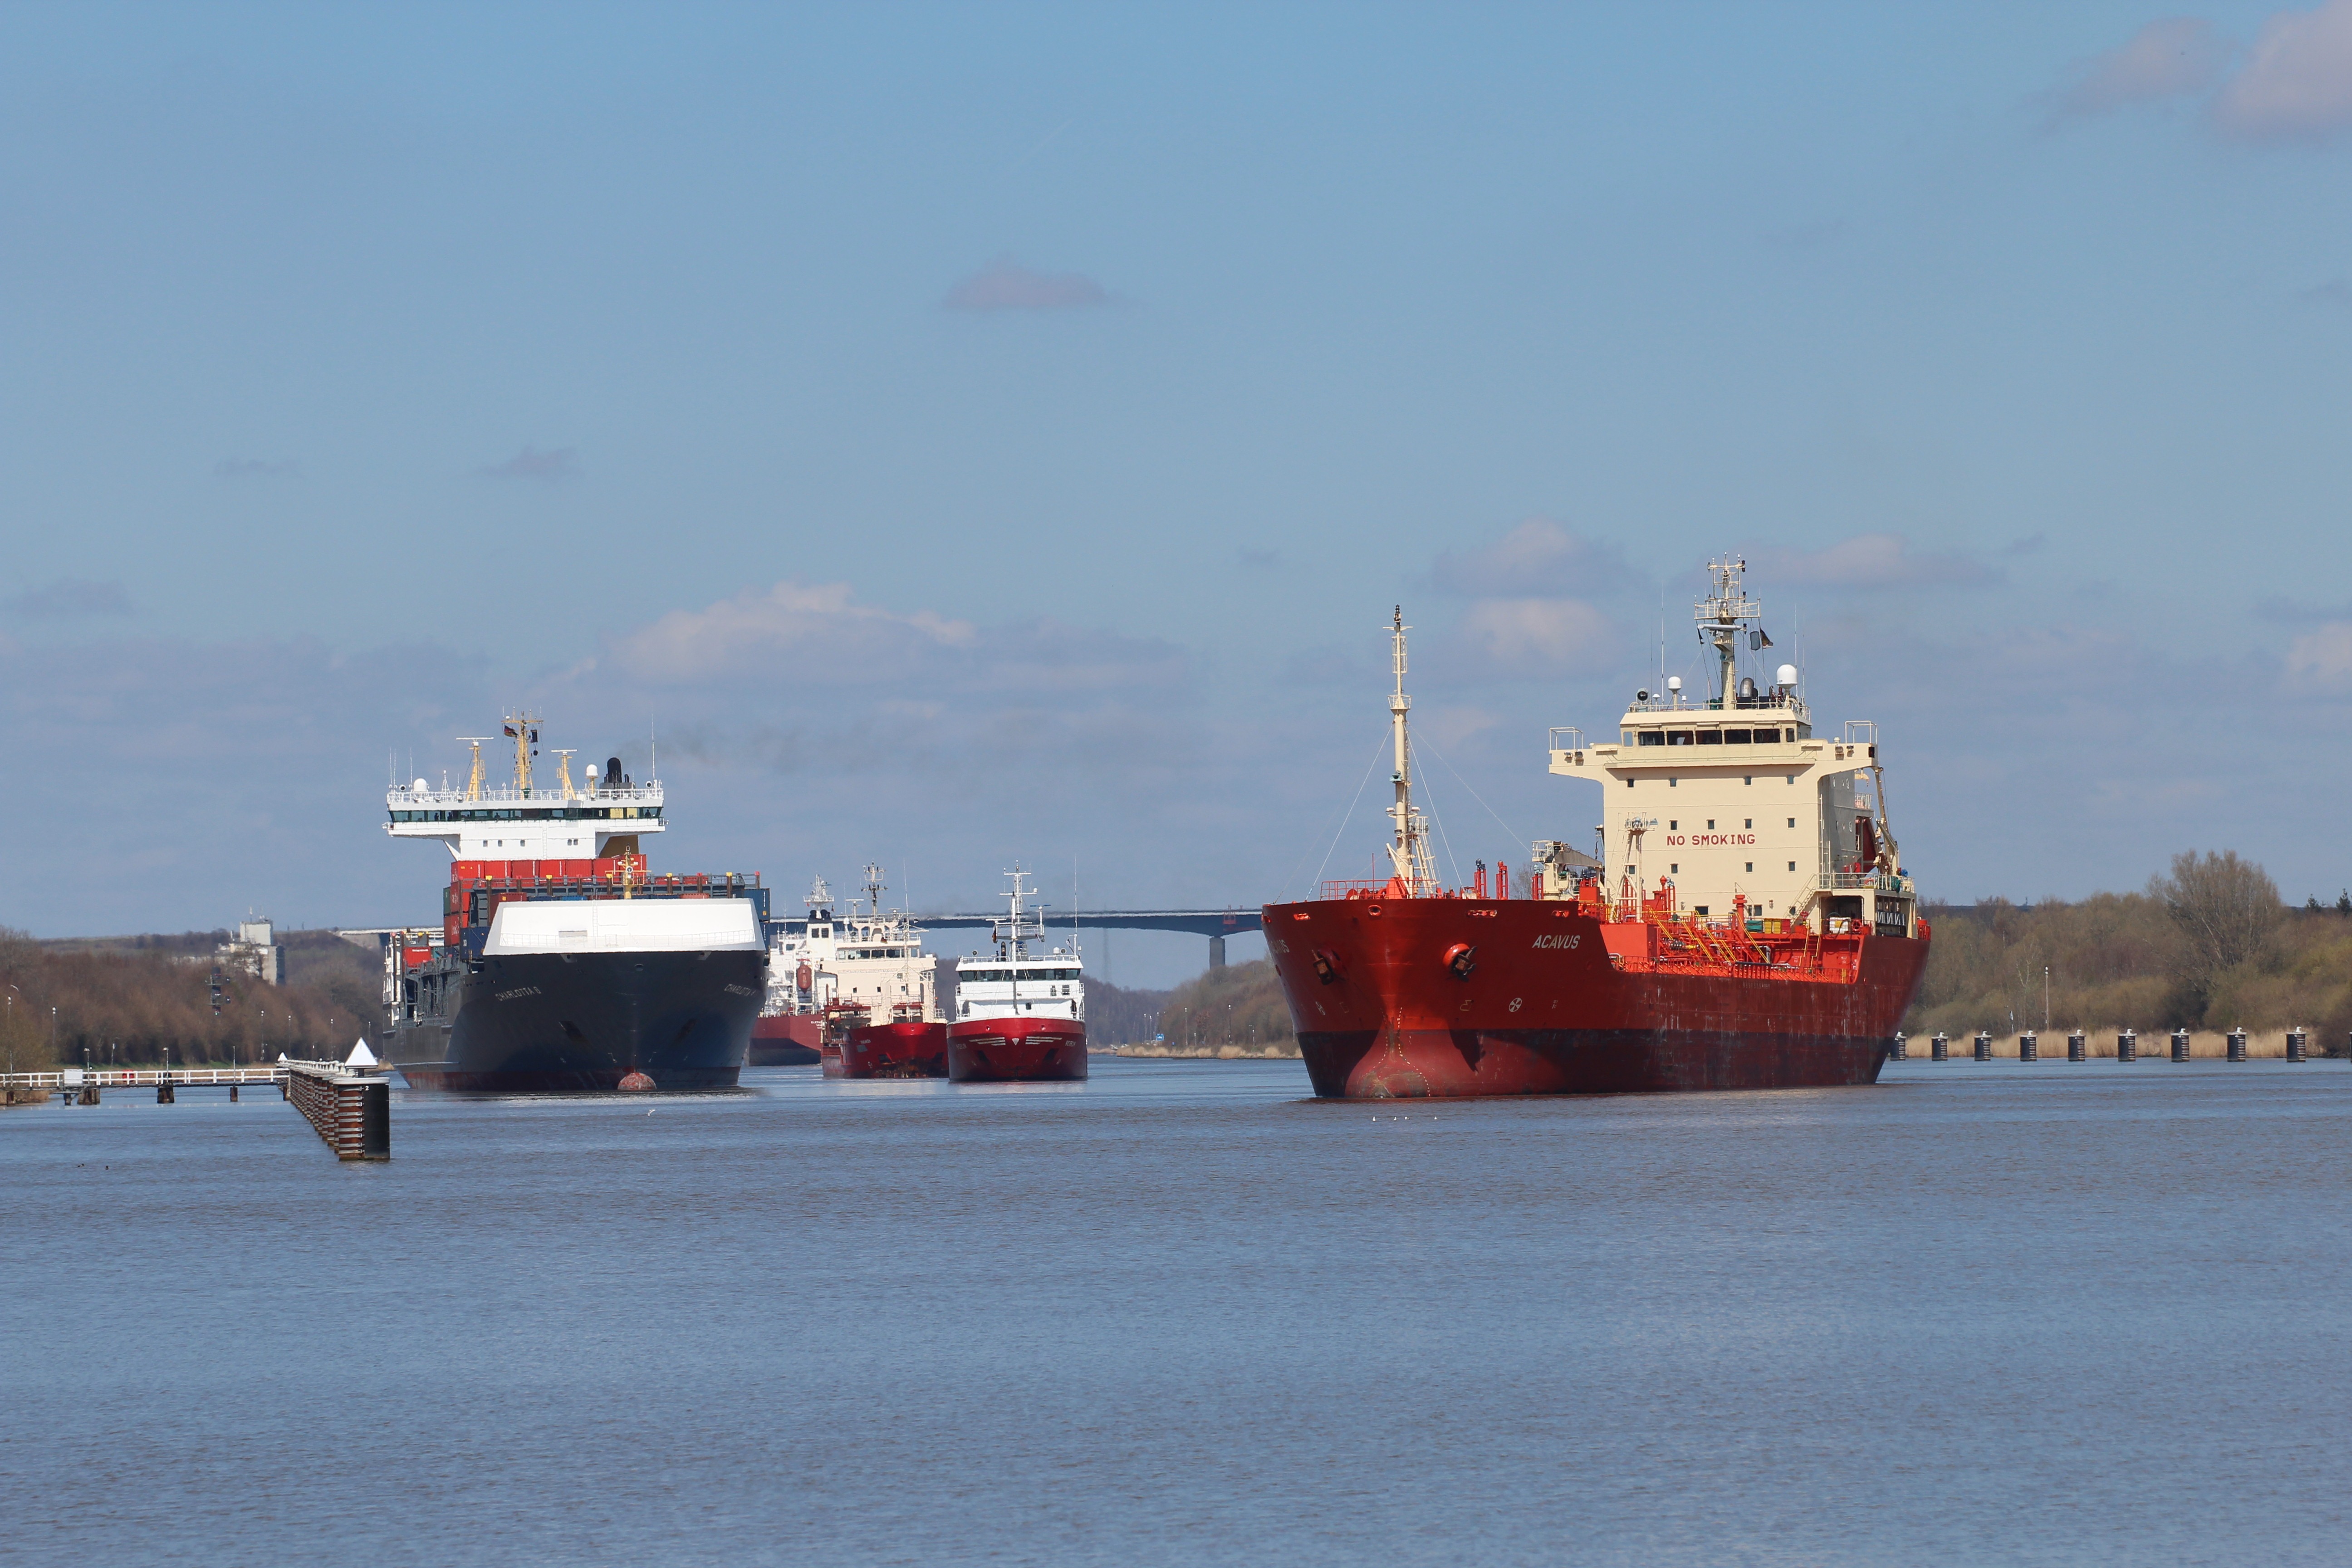
sea, coast, ship, transport, vehicle, harbor, cargo ship, waterway, ferry, ships, channel, freighter, tugboat, watercraft, north america, container ship, freight transport, cargo ships, nok, tank ship, bulk carrier